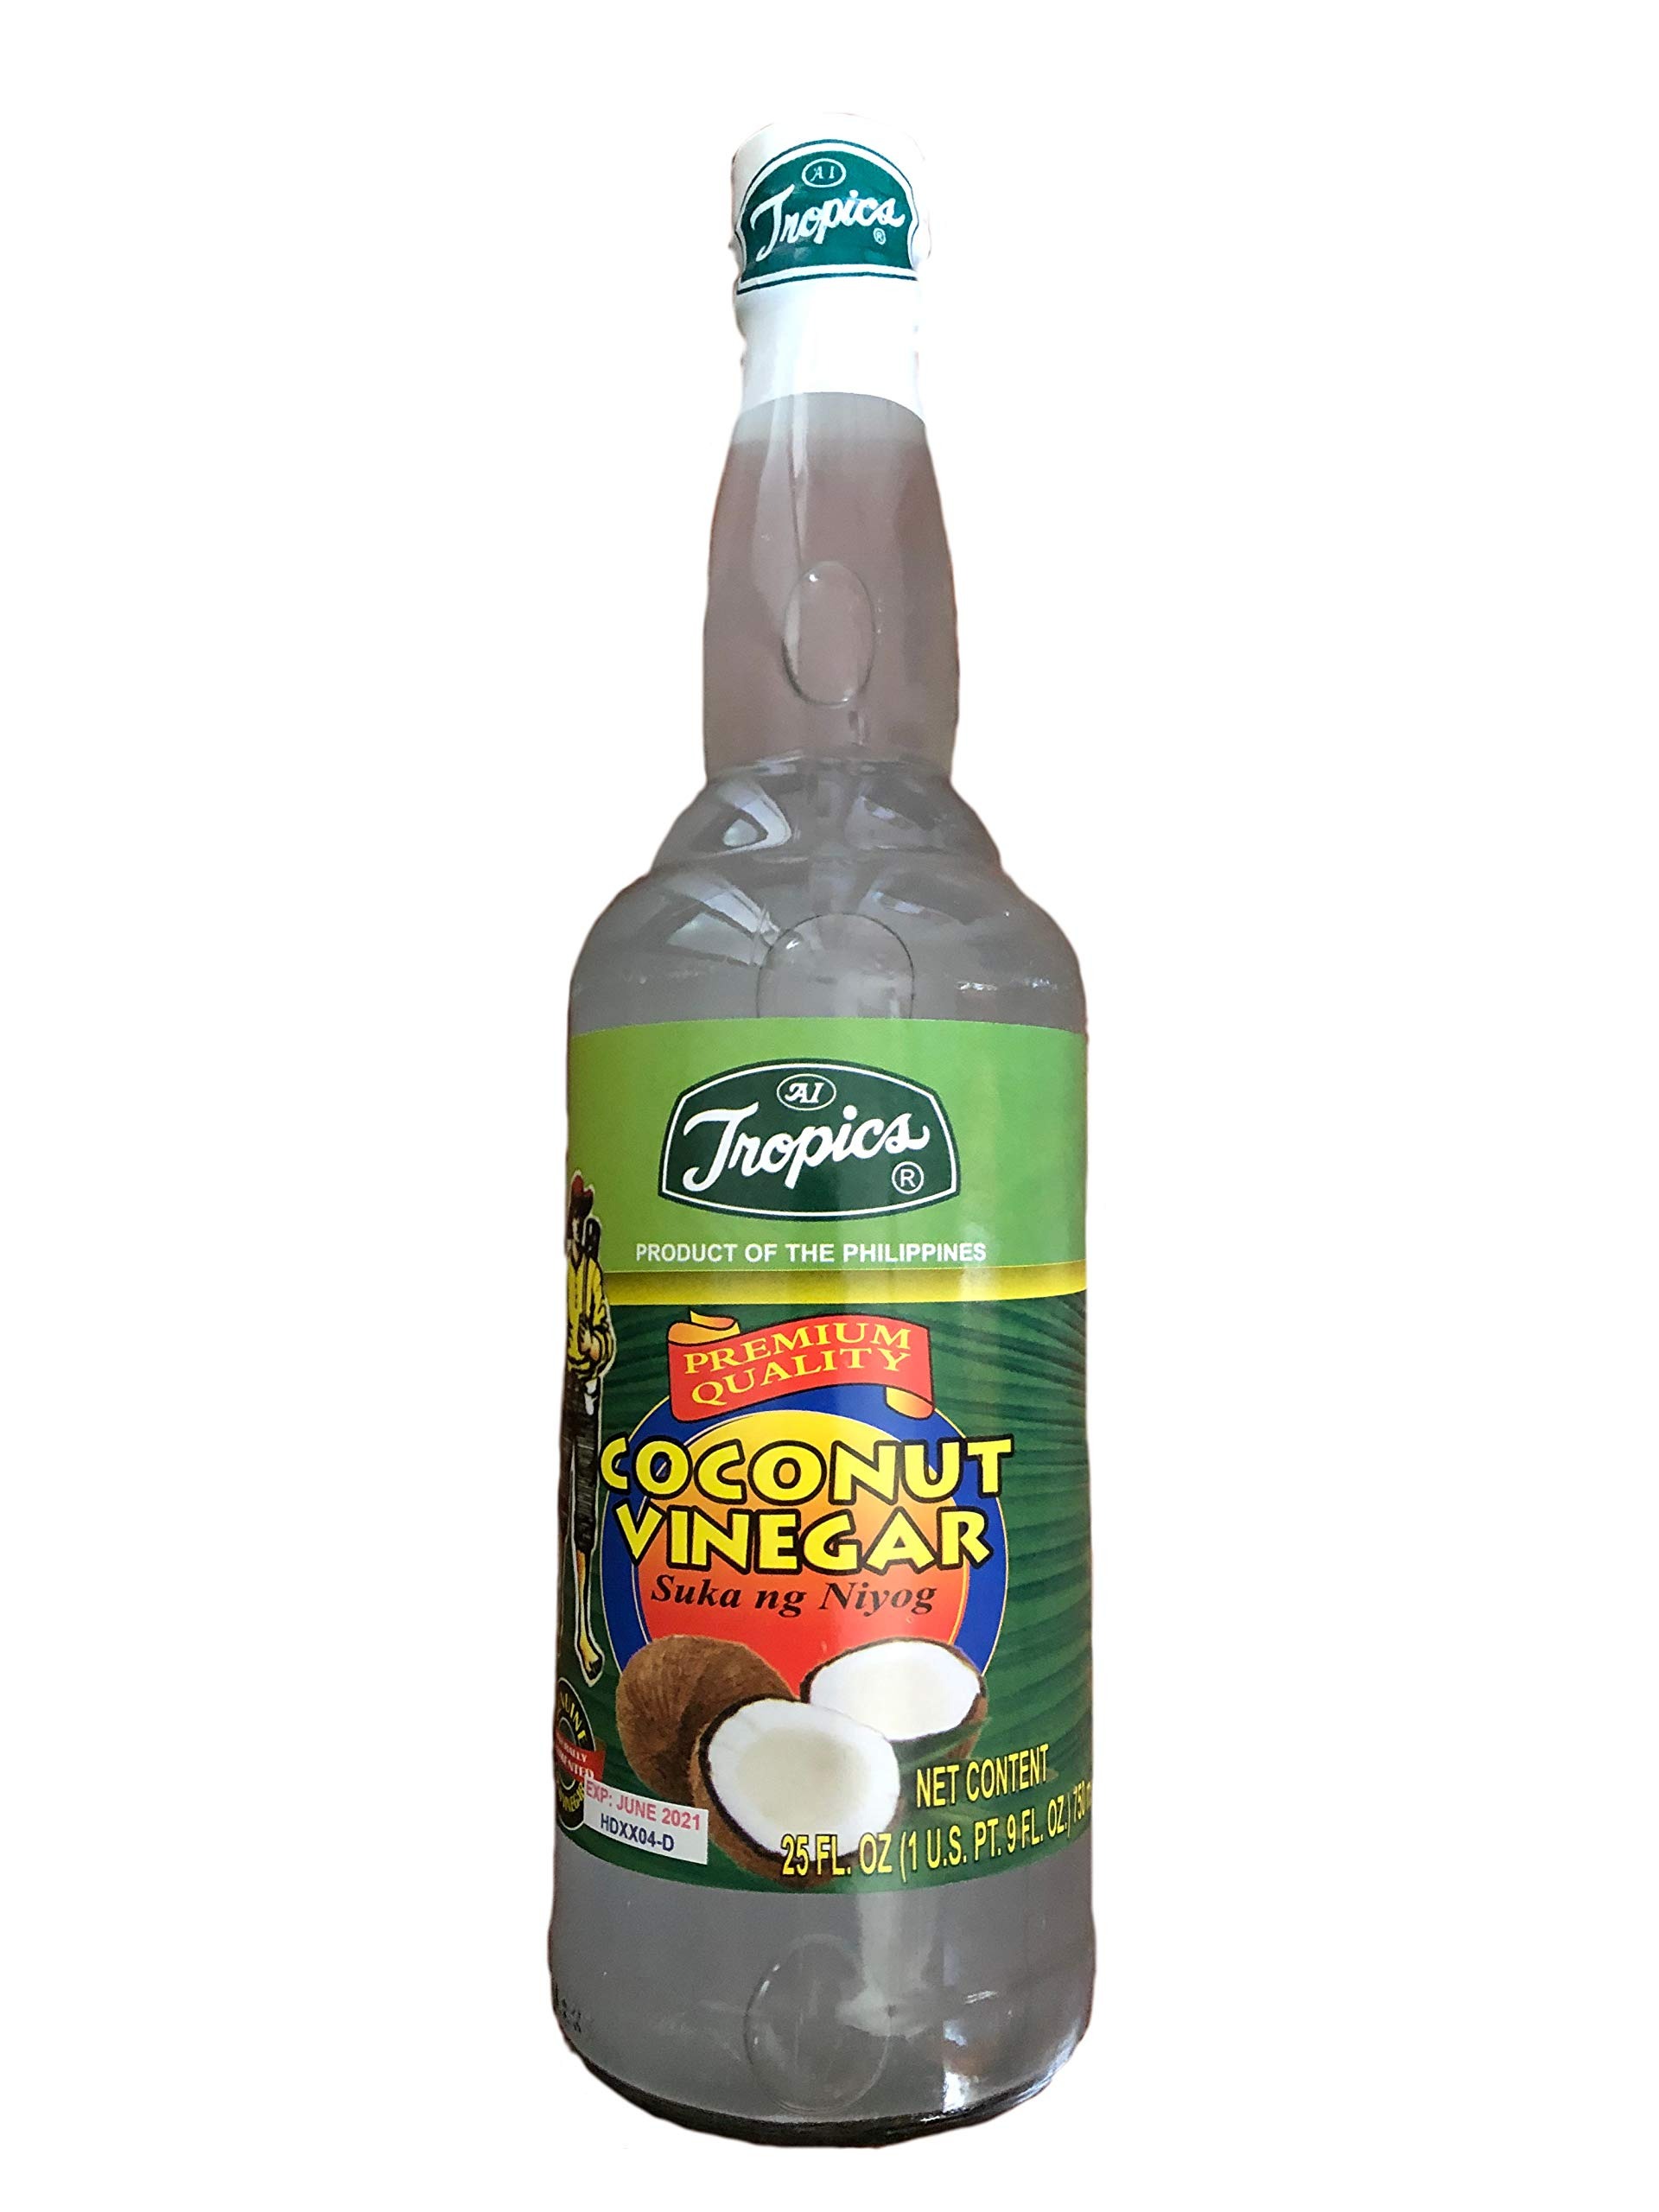
Item Name: Tropics Premium Quality Coconut Vinegar(Suka ng Niyog) 25 Fl. oz (pack o1)
Bullet Point: Coconut Vinegar. Tropics. Product of Philippine.
Product Description: Tropics Premium Quality Coconut Vinegar. Suka ng Niyog Product of Philippine. Naturally Fermented. Genuine Coconut Vinegar. Net Wt. 25 Fl. Oz. Pack of 1
Value: 25.0
Unit: Fl Oz

Price: 19.95